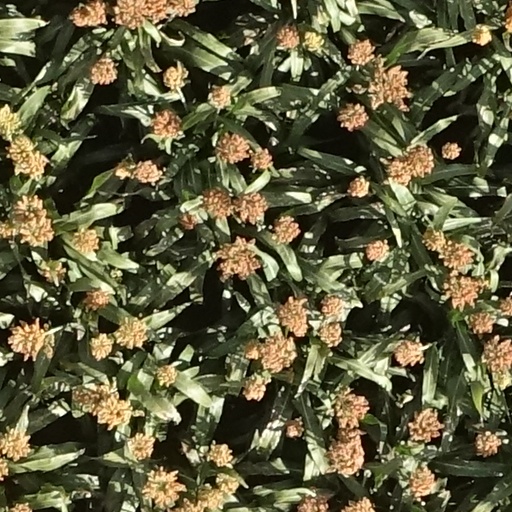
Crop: sorghum